Insular art

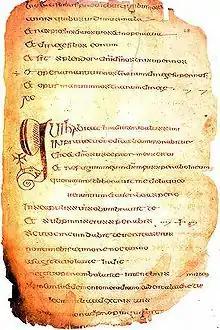
Cathach of St. Columba, 7th century

An Irish Latin psalter of the early 7th century, this is perhaps the oldest known Irish manuscript of any sort. It contains only decorated letters, at the beginning of each Psalm, but these already show distinctive traits. Not just the initial, but the first few letters are decorated, at diminishing sizes. The decoration influences the shape of the letters, and various decorative forms are mixed in a very unclassical way. Lines are already inclined to spiral and metamorphose, as in the example shown. Apart from black, some orange ink is used for dotted decoration. The classical tradition was late to use capital letters for initials at all (in Roman texts it is often very hard to even separate the words), and though by this time they were in common use in Italy, they were often set in the left margin, as though to cut them off from the rest of the text. The Insular tendency for the decoration to lunge into the text, and take over more and more of it, was a radical innovation. The Bobbio Jerome which according to an inscription dates to before 622, from Bobbio Abbey, an Irish mission centre in northern Italy, has a more elaborate initial with colouring, showing Insular characteristics still more developed, even in such an outpost. From the same scriptorium and of similar date, the Bobbio Orosius has the earliest carpet page, although a relatively simple one.